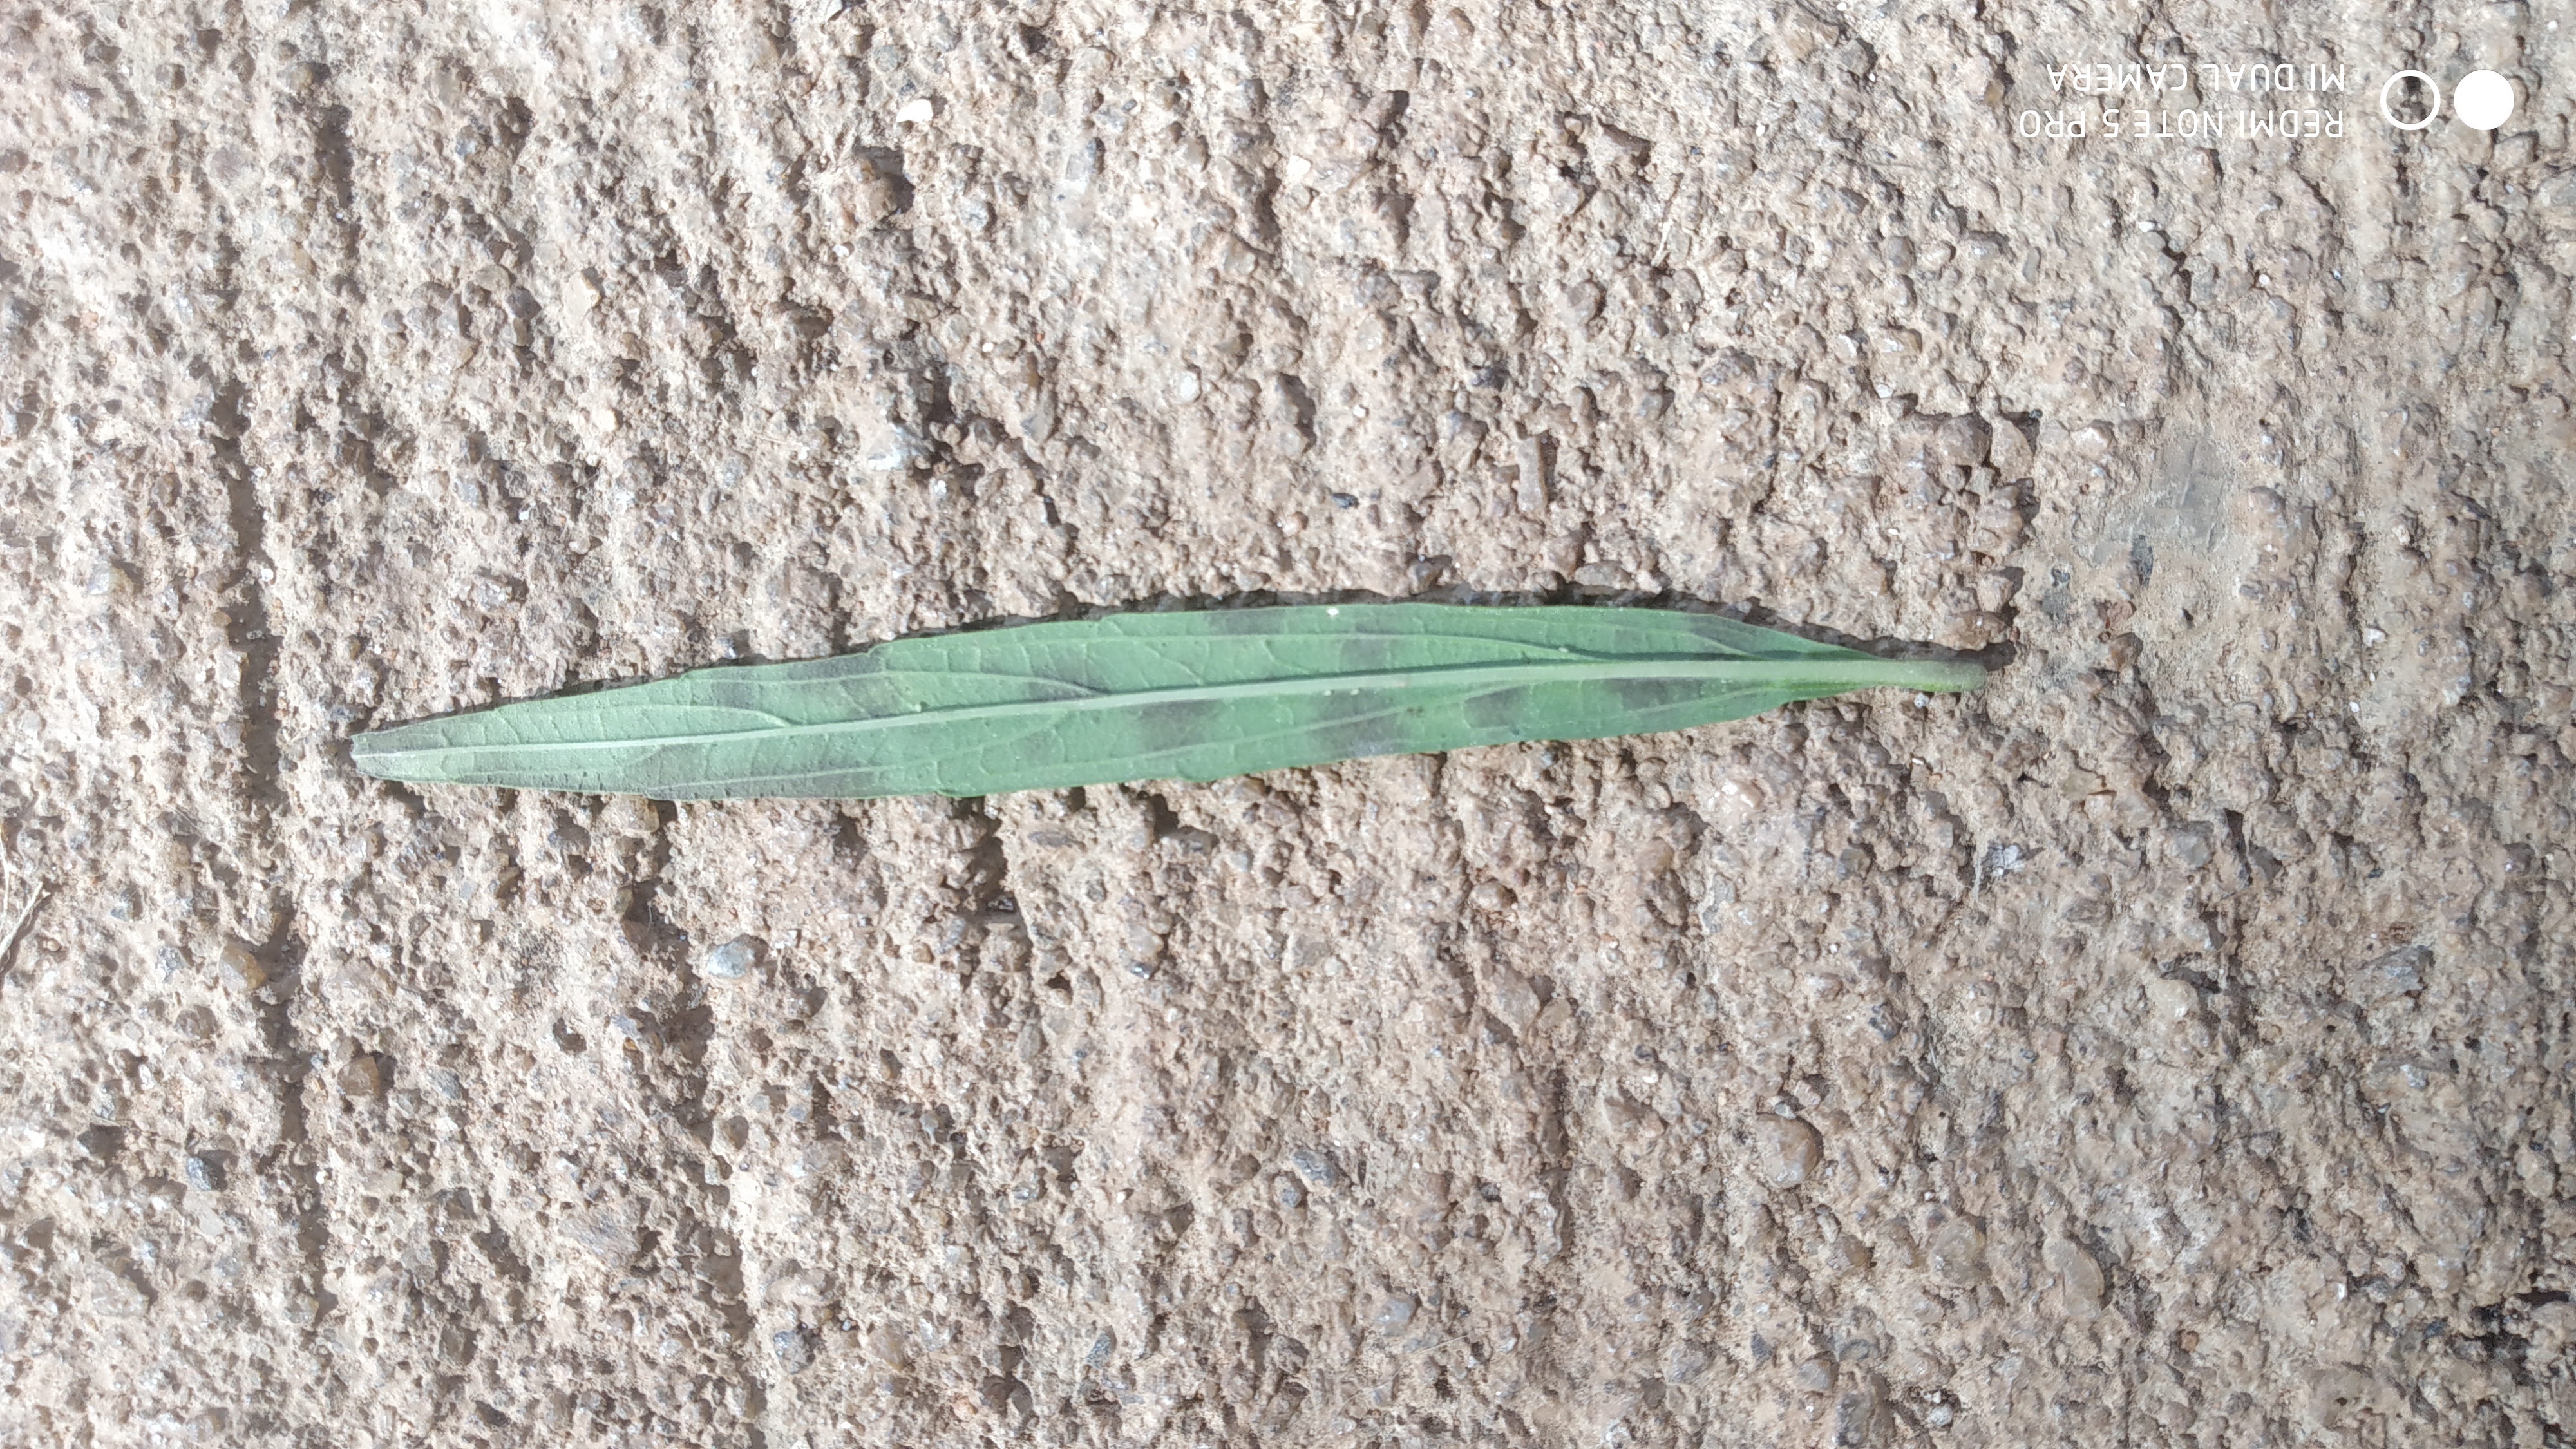
Plant: Thumbe